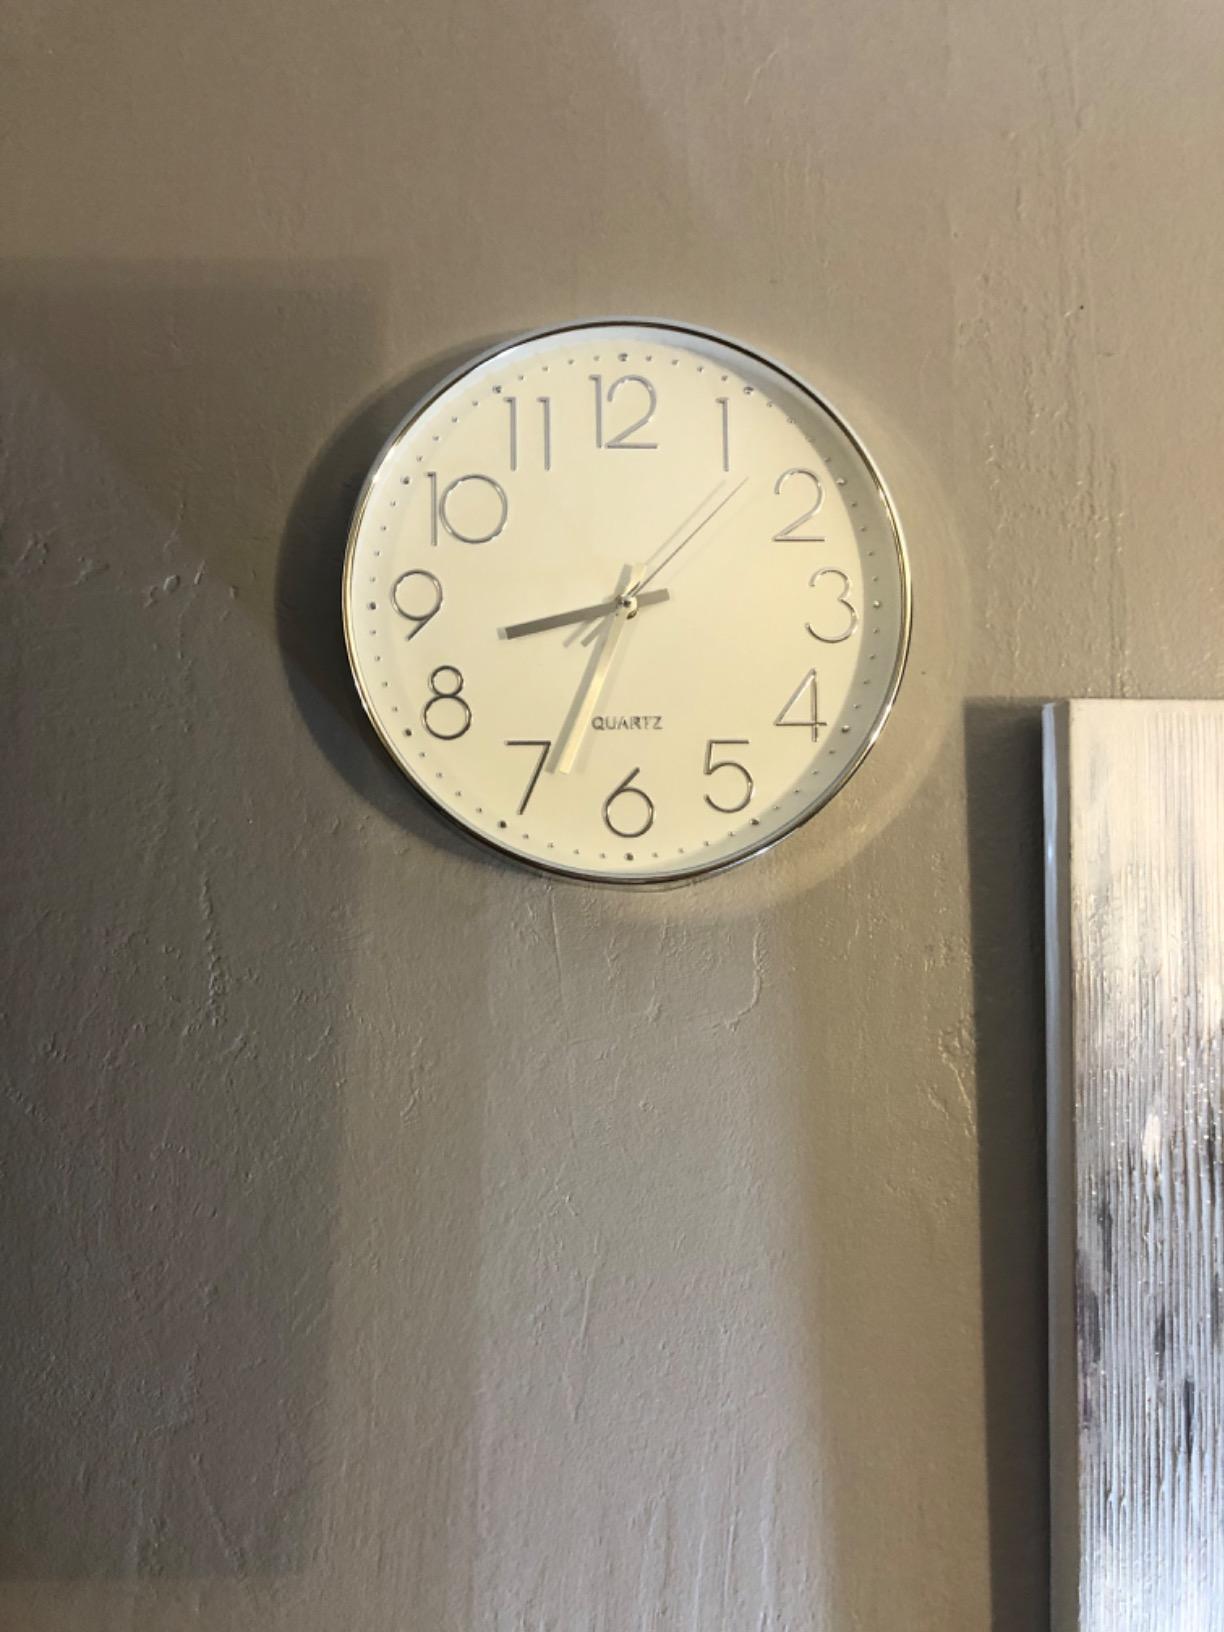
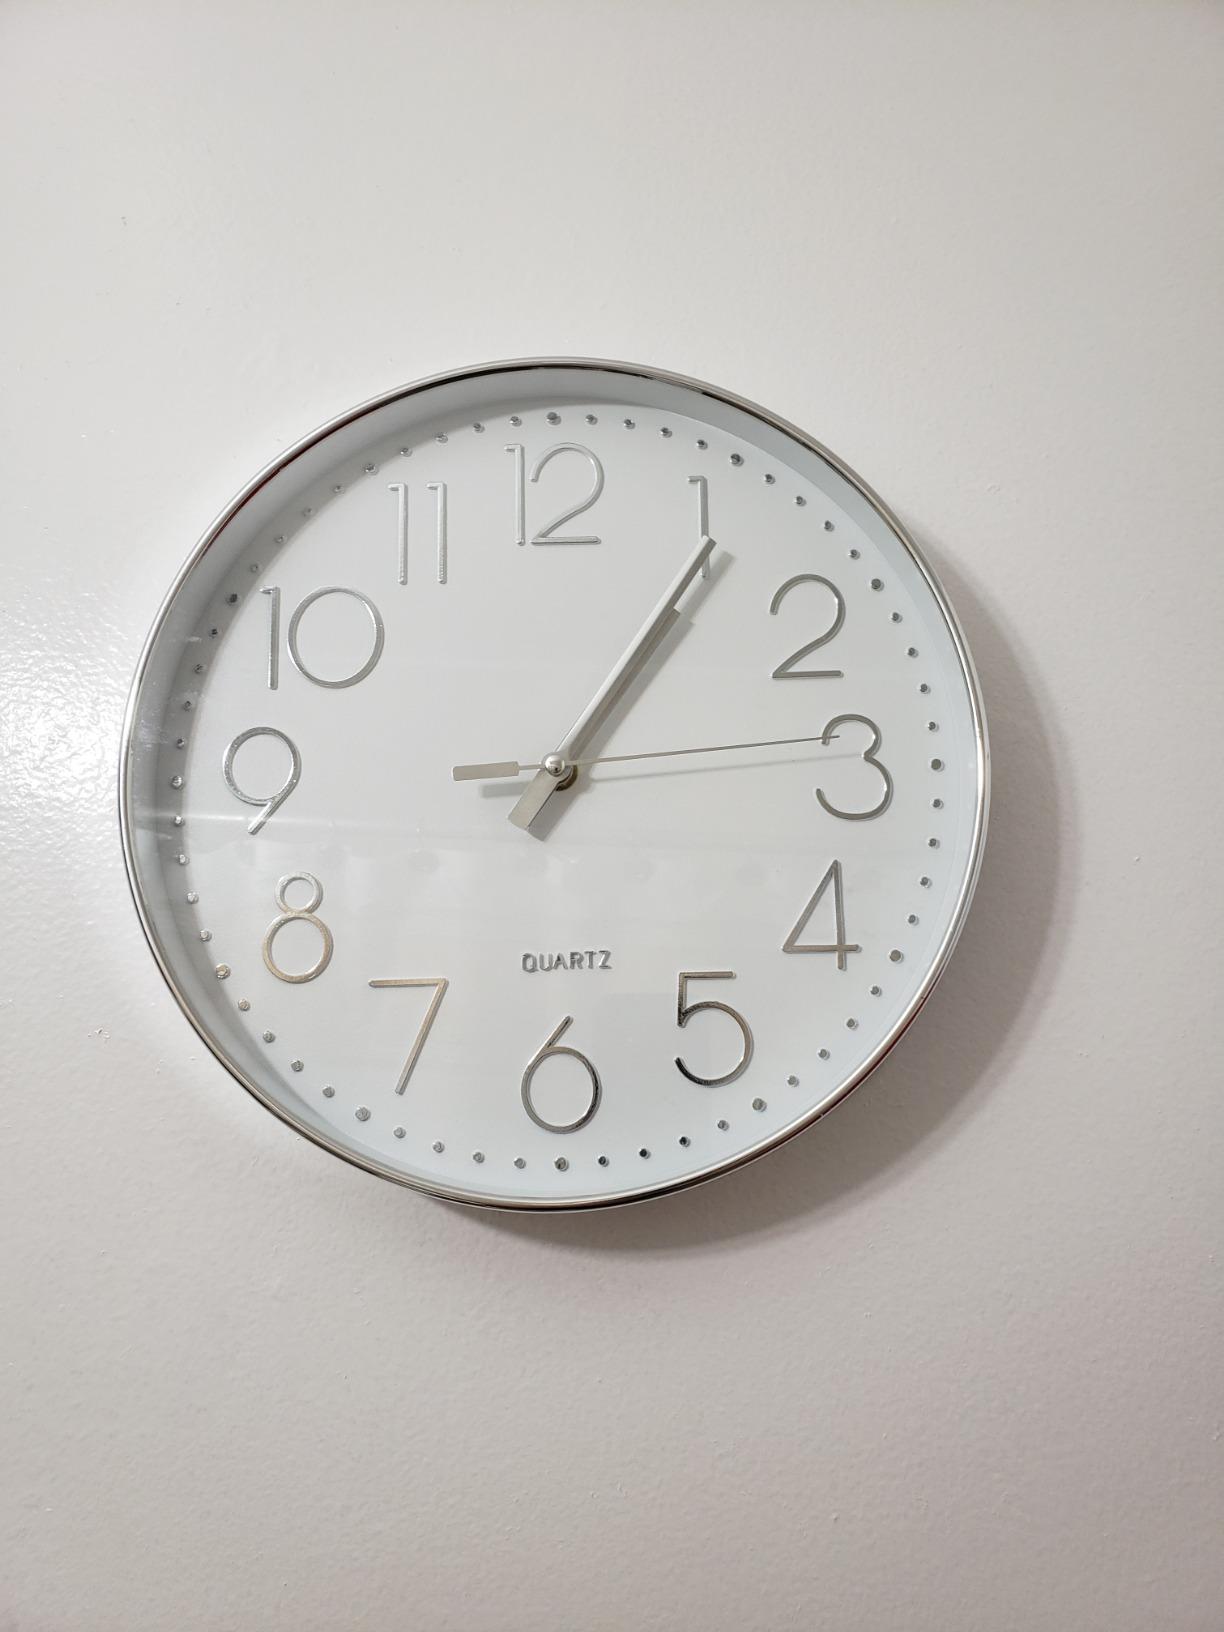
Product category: clock
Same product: yes